Nonmetal

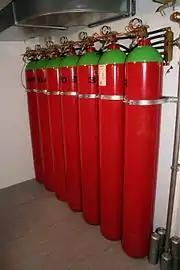
Cylinders containing argon gas for use in extinguishing fire without damaging computer server equipment

Nonmetallic elements are present in combination with other elements in almost everything around us, from water to plastics and within metallic alloys. There are some specific uses of the elements themselves, although these are less common; extensive details can be found in the specific pages of the relevant elements. A few examples are: